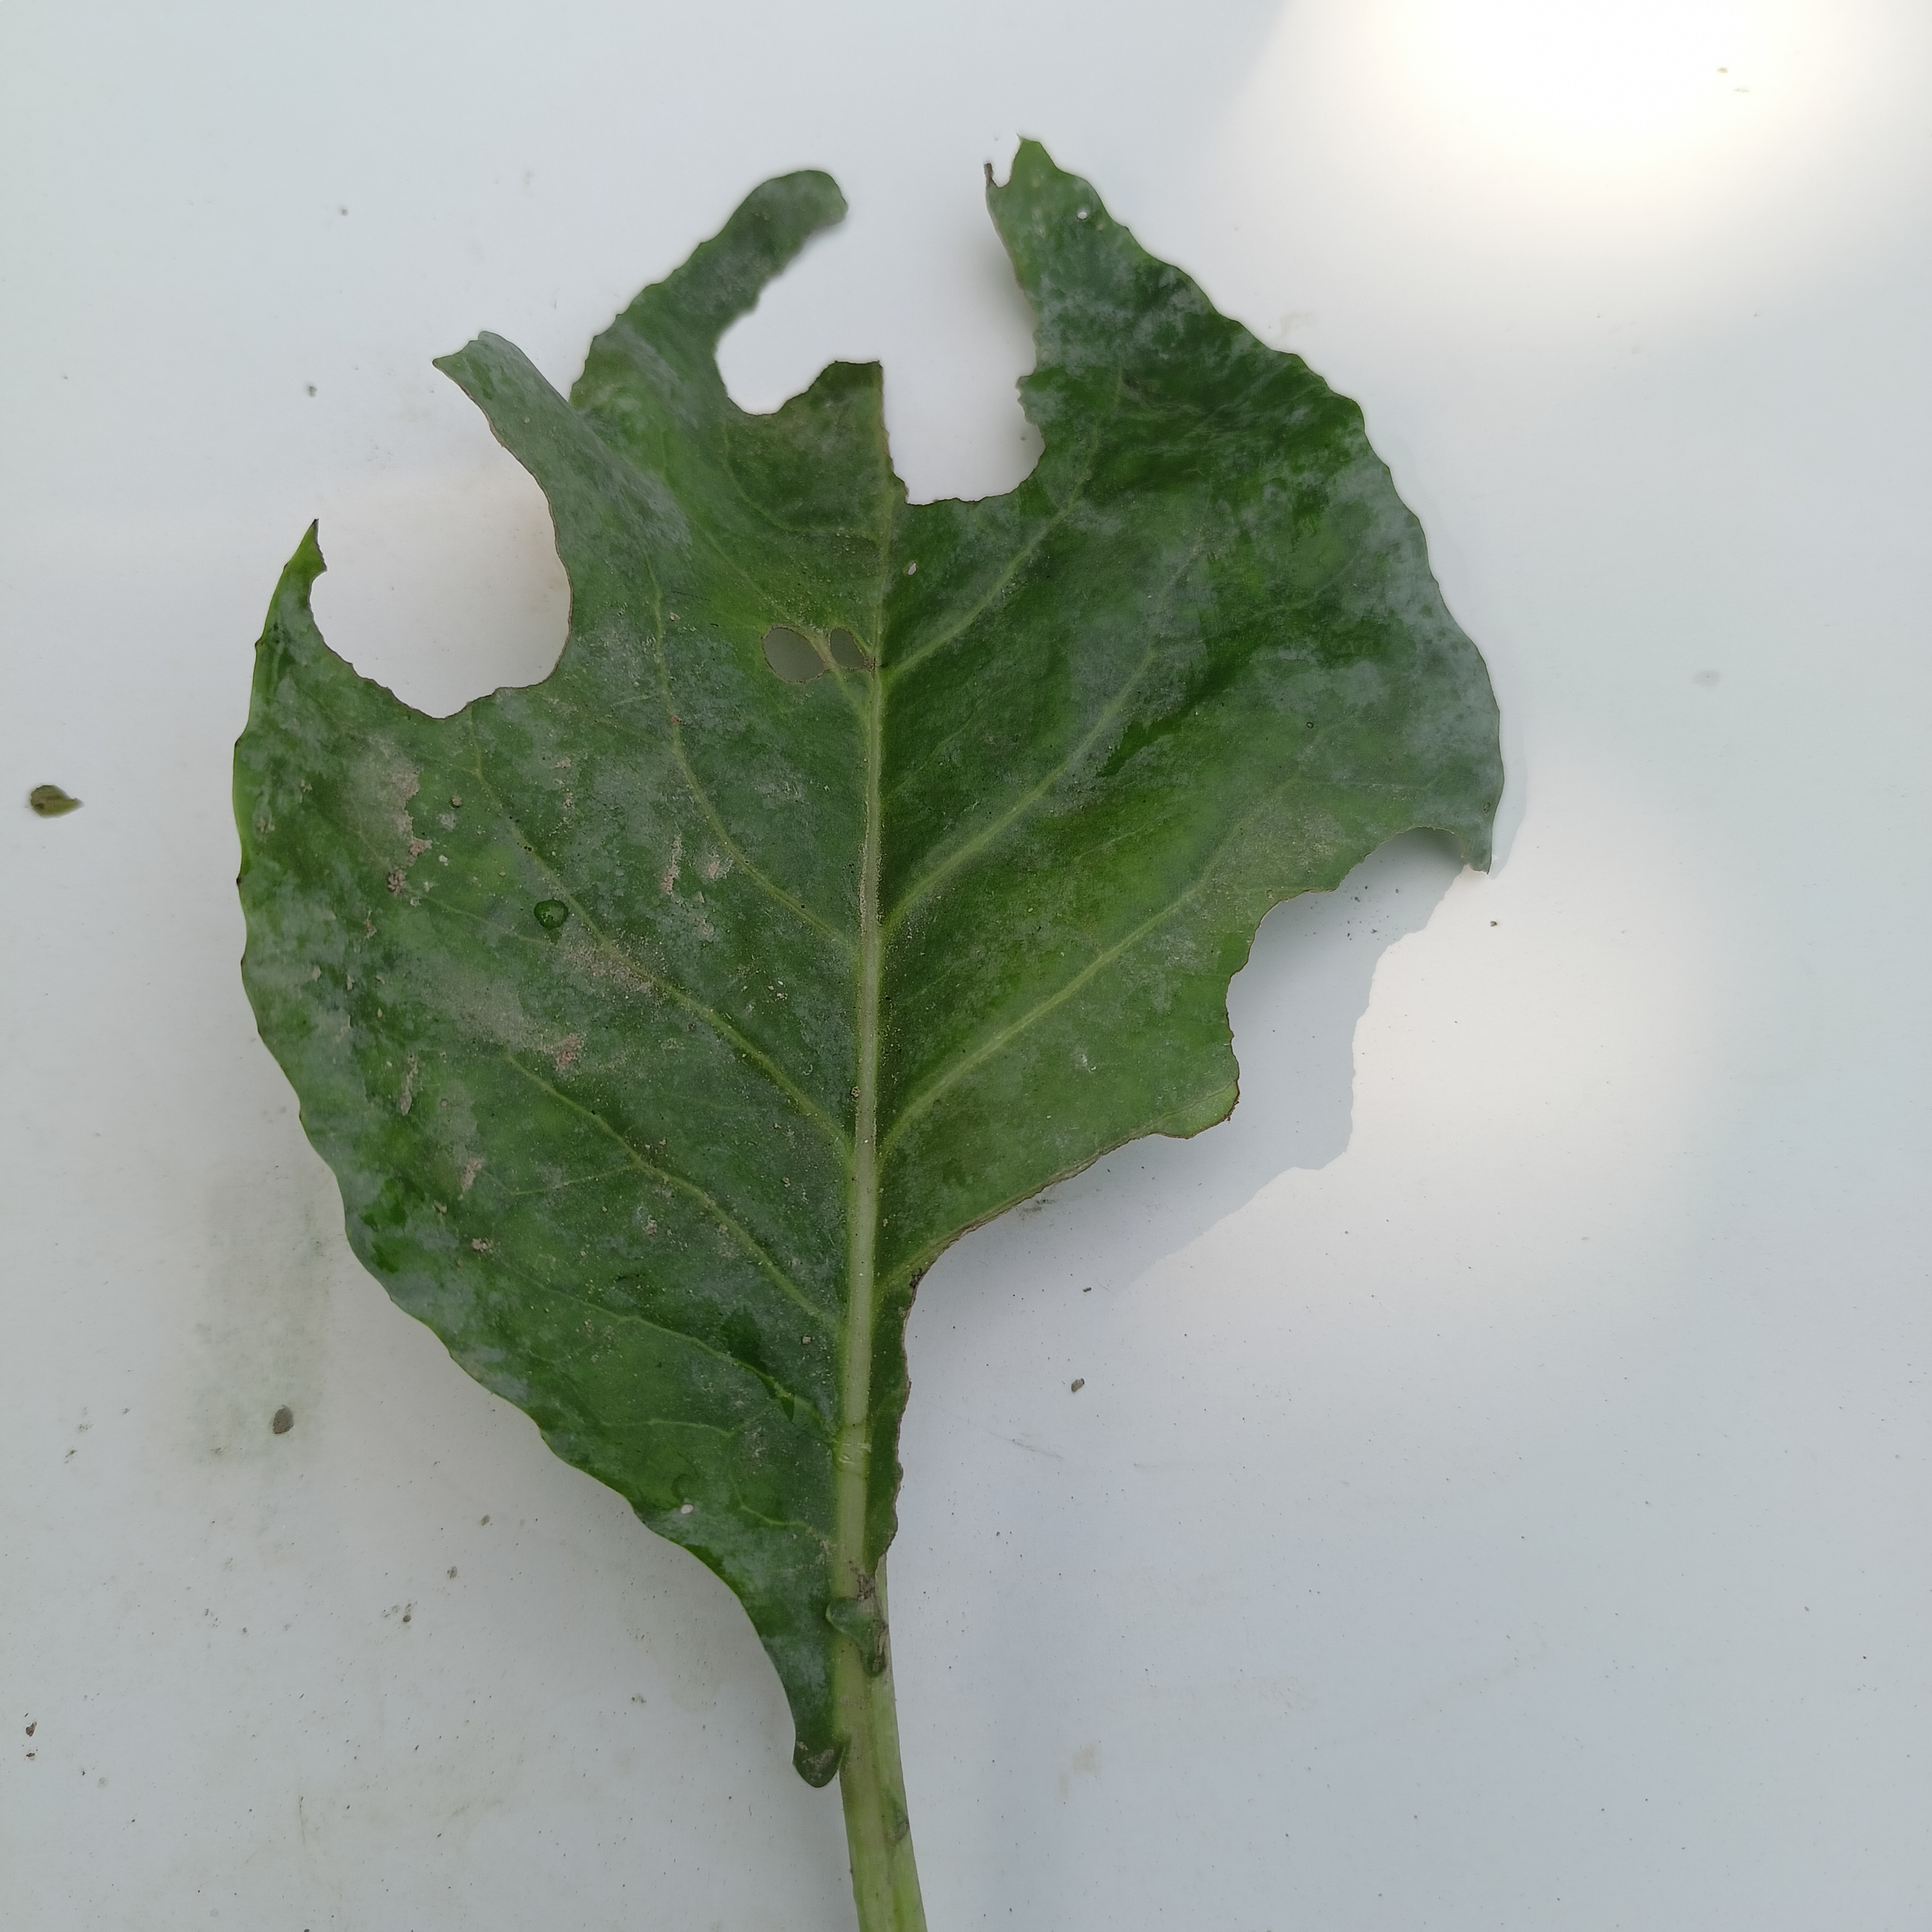
Label: Insect Hole